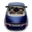
Label: automobile